Taxila

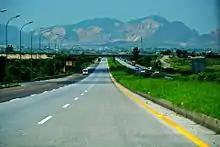
The M-1 Motorway, pictured near Taxila, links the city to Islamabad and Peshawar.

Taxila is one of northern Pakistan's most important tourist destinations and is home to the Taxila Museum which holds a large number of artifacts from Taxila's excavations. Though the number of foreign visitors to the site drastically declined following the start of an Islamist insurgency in Pakistan in 2007, visitor numbers began to noticeably improve by 2017, after the law and order situation in the region had greatly improved following the start of the 2014 "Zarb-e-Azb" campaign launched by the Pakistani Army against radical Islamist militants.